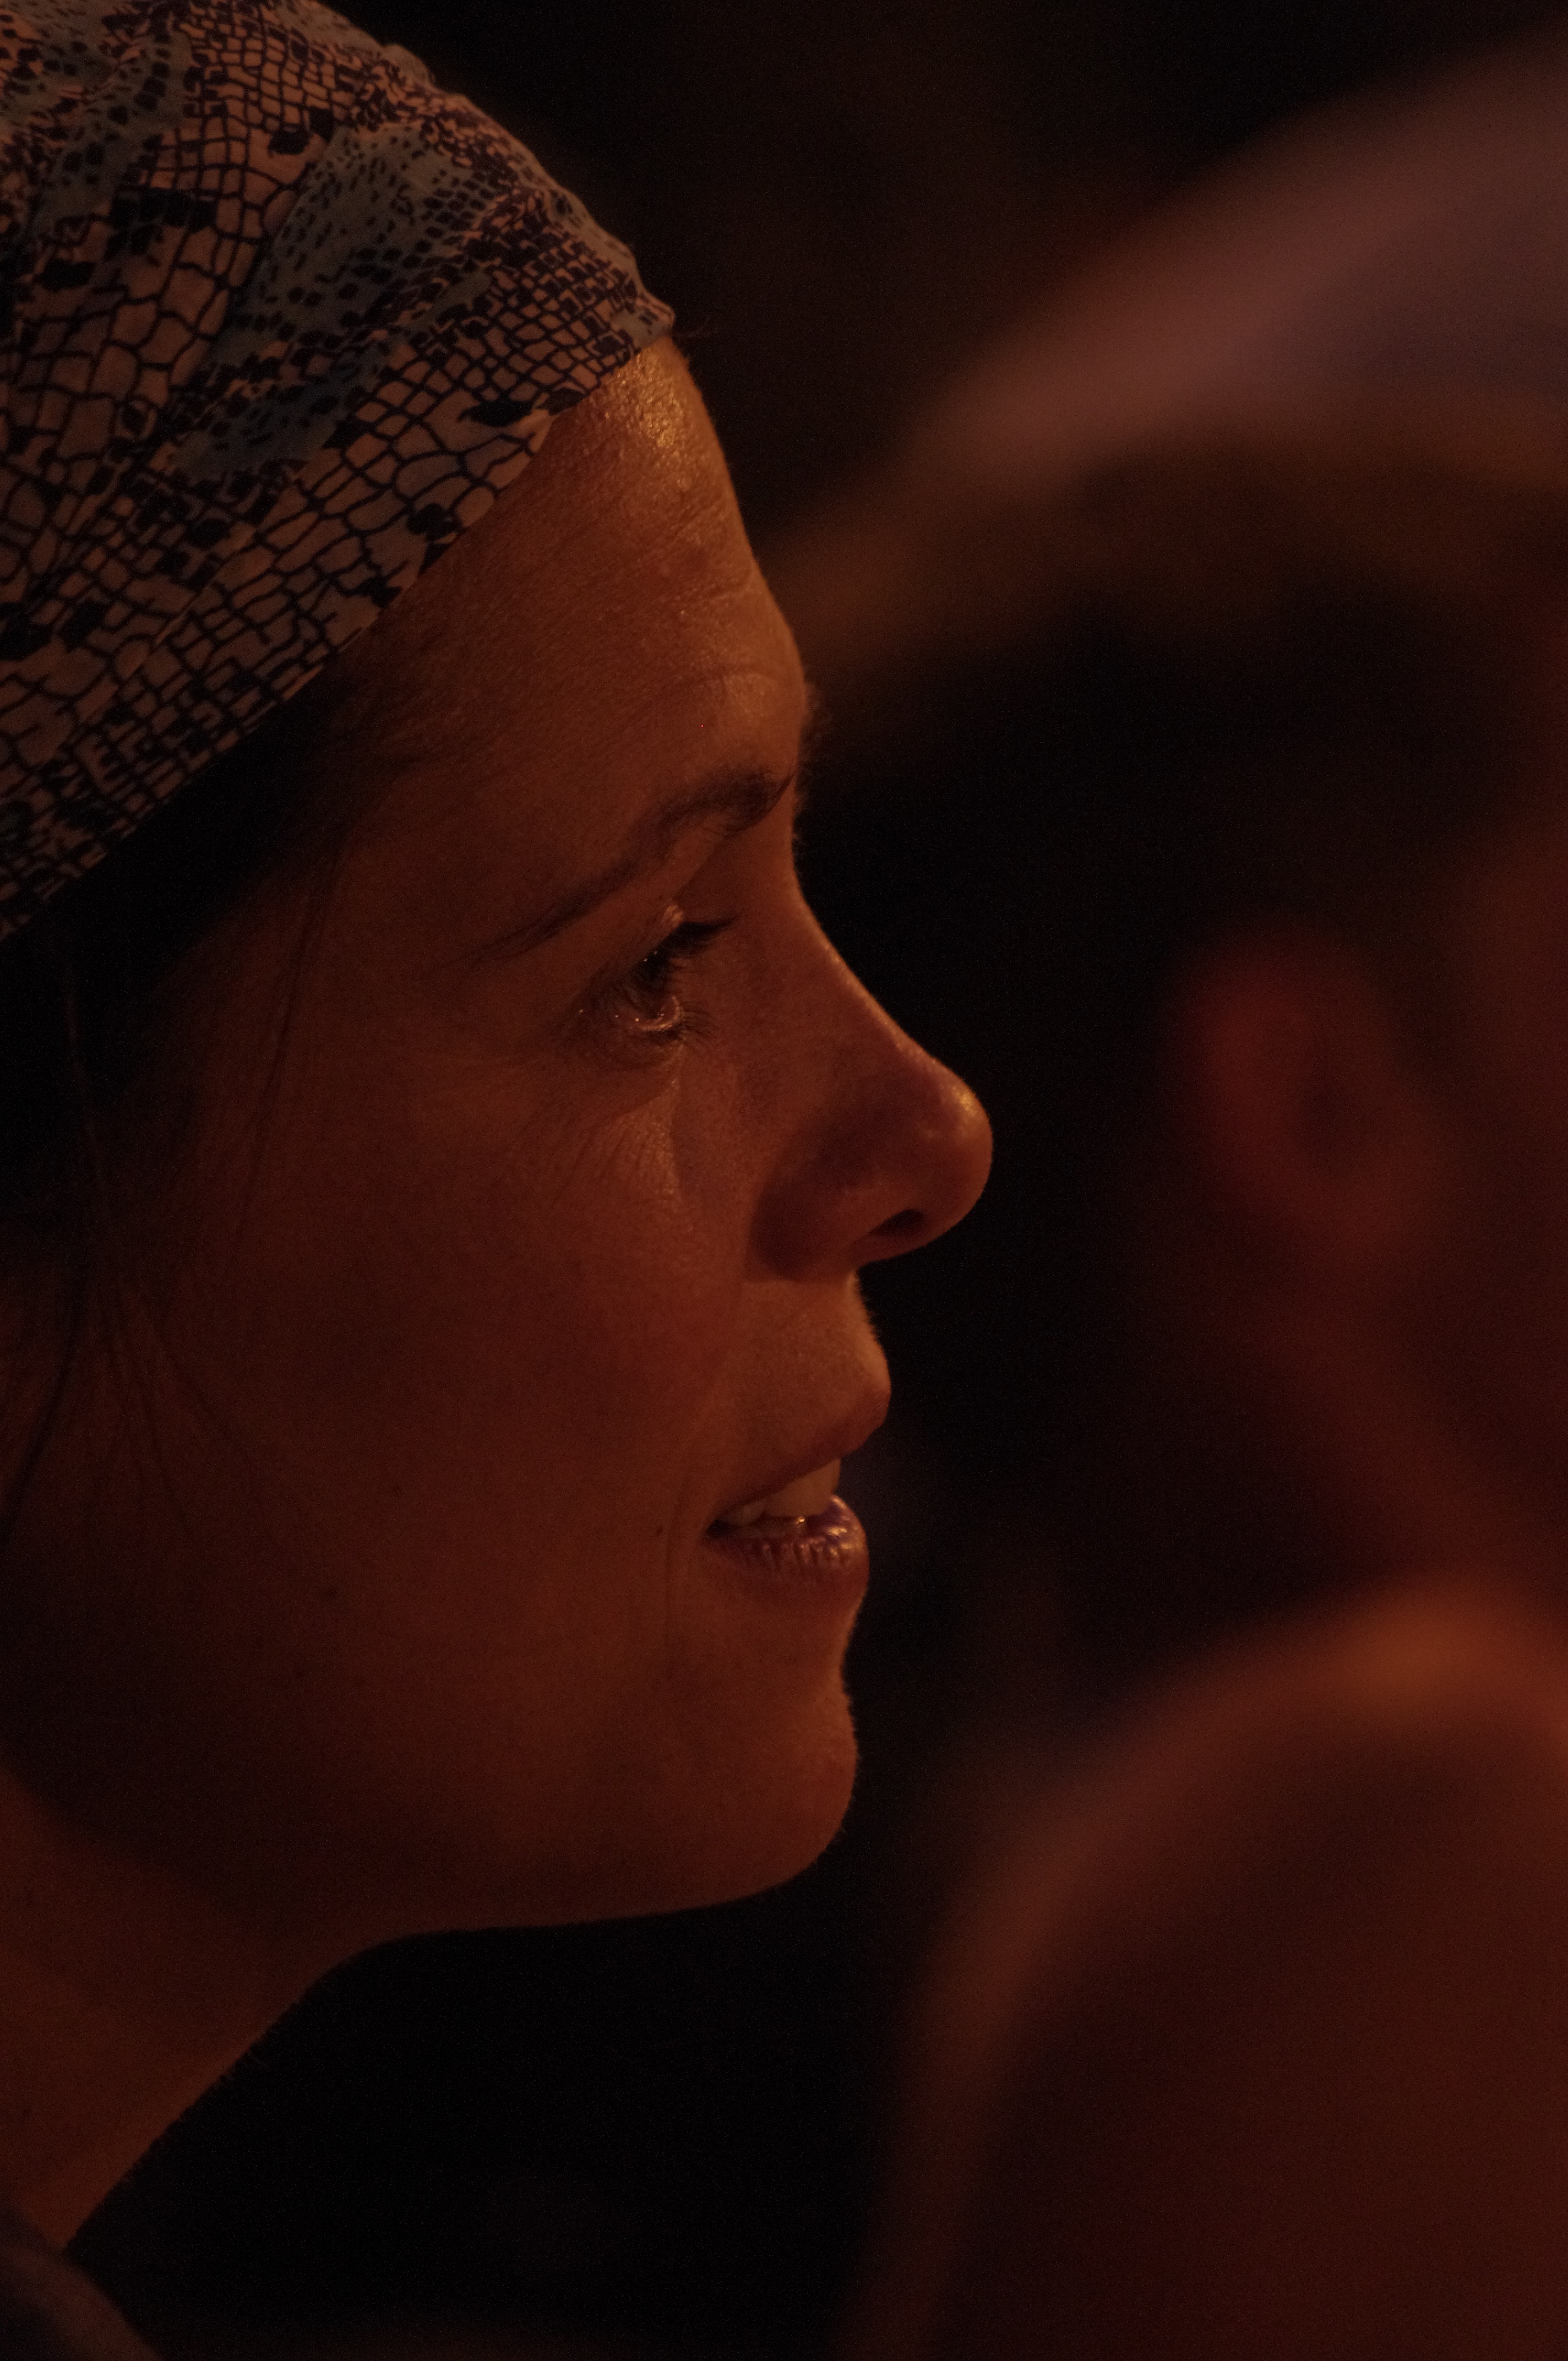
hand, man, person, woman, male, female, portrait, human, darkness, close up, face, nose, eye, head, beauty, adult, sense